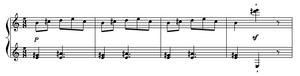
Une mesure à cinq temps est une mesure dont le numérateur est cinq, ce qui indique qu'il y a cinq unités de durée dans la mesure Elle peut se présenter sous deux formes :